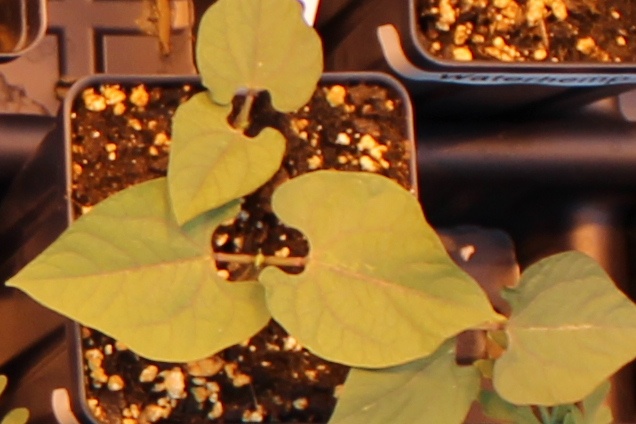
Label: Blackbean